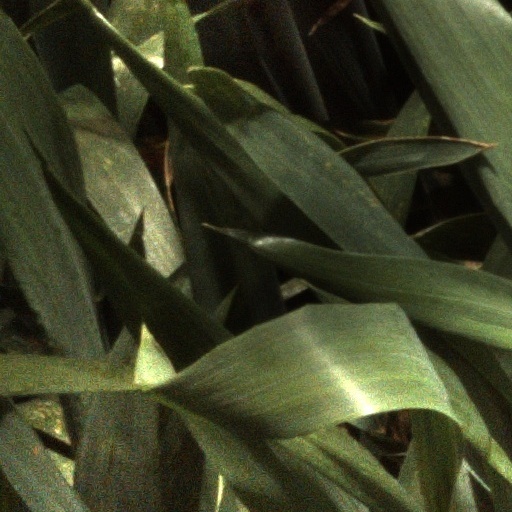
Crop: wheat